James Rowland (RAAF officer)

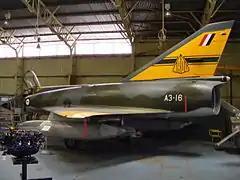
Single-engined, delta-wing military jet in a hangar

In December 1966, Rowland became commanding officer of No. 3 Aircraft Depot (No. 3 AD) at RAAF Base Amberley, Queensland, with the acting rank of group captain; his promotion was made substantive in November 1967. After completing his tenure at No. 3 AD in January 1969, Rowland was appointed Senior Engineering Staff Officer at Headquarters Operational Command in Glenbrook, New South Wales. In 1971 he was posted to Britain to attend the Royal College of Defence Studies, London. Returning to Australia, he was Director-General of Aircraft Engineering before being promoted to air vice marshal to serve as Air Member for Technical Services (AMTS), the RAAF's senior engineering position, in November 1972. The AMTS occupied a seat on the Australian Air Board, the service's controlling body that was chaired by the Chief of the Air Staff (CAS).